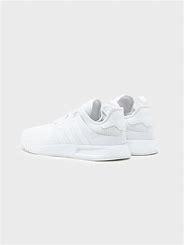
Brand: Adidas
Model: _plr